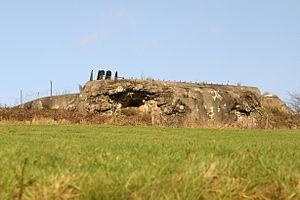
Le fort d'Aubin-Neufchâteau est un ouvrage de la ceinture fortifiée de Liège situé à Dalhem dans la province de Liège.